Tyndis

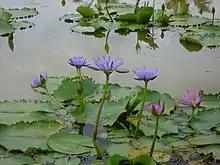
Thondi is described as having backwater lakes with water lily or neythal flowers.

There are several references to a port with the name Thondi, on the Kerala coast, in the early Tamil texts. It was under the control of the Chera rulers (probably under the Irumporai collateral branch). It was perhaps associated with the hinterland trade from the Malabar Coast to interior Tamil country via the Palghat Gap.